Queen Alexandra Home

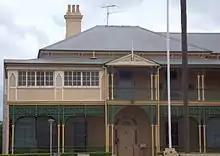
Eastern end of the residence, 2015

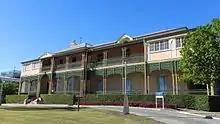
May 2016

Hatherton was occupied by various people including members of the Nicklin and Lahey families as well as the Hon Arthur John Carter, Member of the Queensland Legislative Council, until 1911 when the building was acquired by the Methodist Church. The church had established its first children's home, named the Queen Alexandra Home for Children, the previous year at Robgill, in Indooroopilly, donated by May Jordan McConnel.